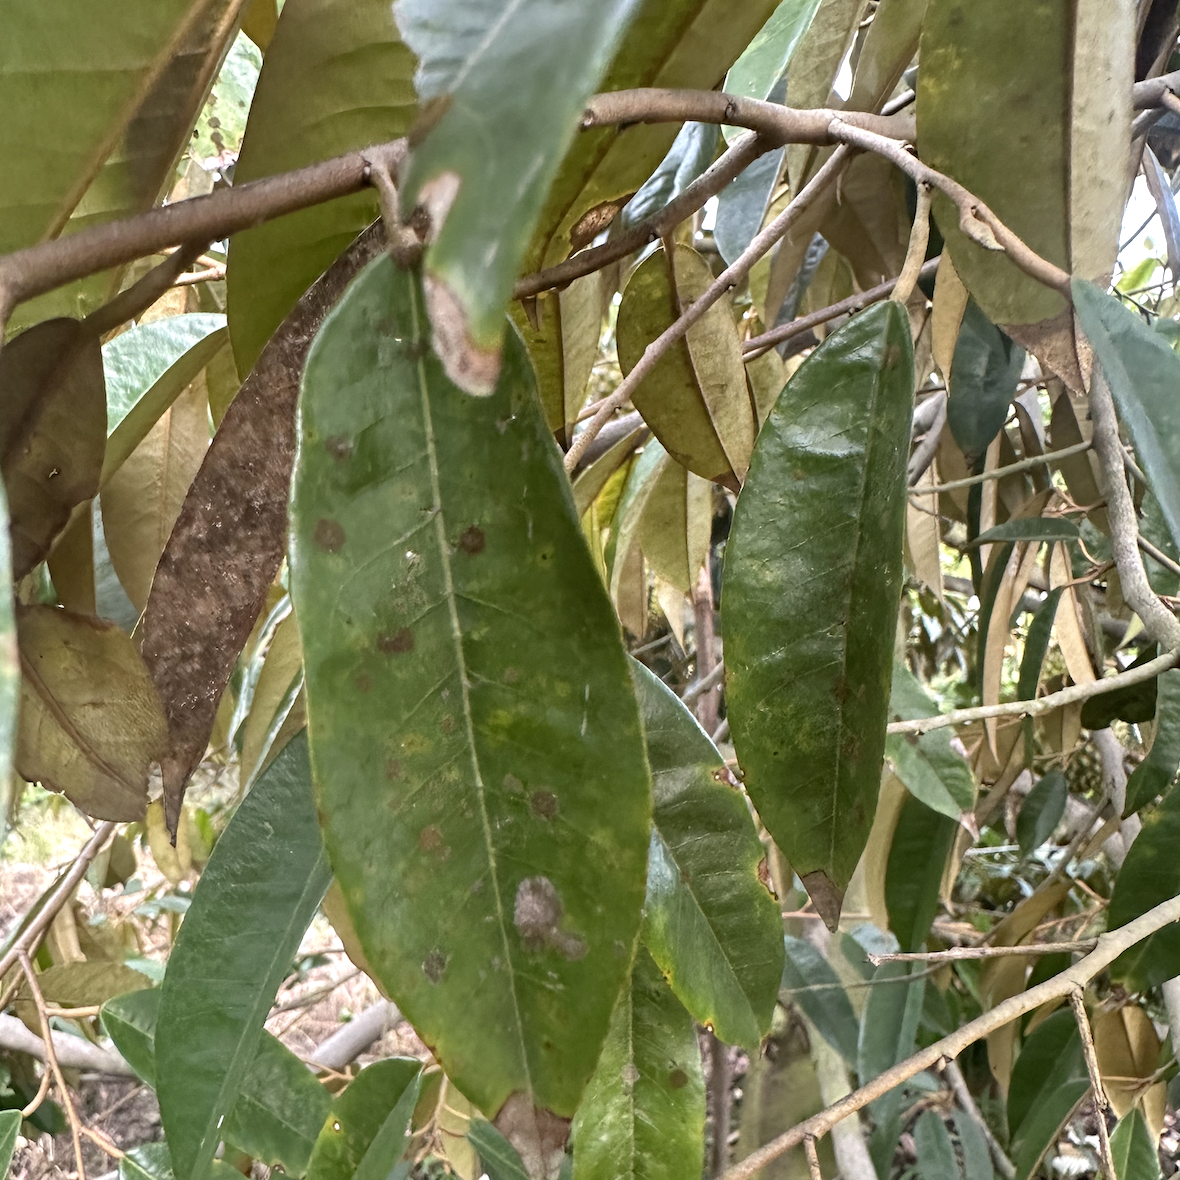
Label: stem_blight